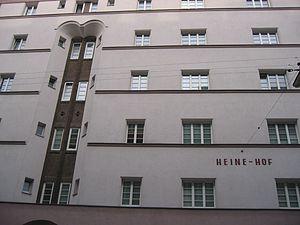
Otto Prutscher est un architecte et designer autrichien, travaillant dans le style Art nouveau.